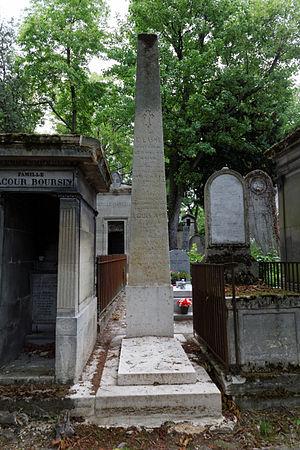
Sépulture d'Étienne Lasne (1757-1841), militaire et peintre en bâtiment français, connu pour avoir été le dernier gardien de Louis XVII à la prison du Temple
Anne-Marie Marchand est une costumière française de cinéma.
Étienne Lasne, né le 19 septembre 1757 à Dampierre-sur-le-Doubs et mort à Paris le 17 avril 1841, est un militaire et peintre en bâtiment français, connu pour avoir été le dernier gardien de Louis XVII à la prison du Temple.